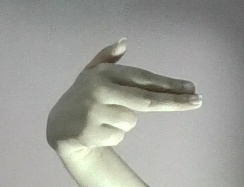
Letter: ghain